Bill Hobbs (rower)

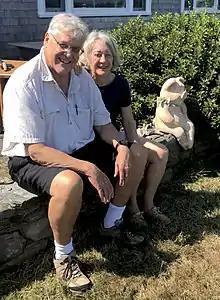
Hobbs and his wife, Elizabeth in 2018

William Barton Rogers Hobbs (July 30, 1949 – January 4, 2020) was an American rower who competed in the 1968 and 1972 Summer Olympics. He was born in Ponce, Puerto Rico and is the younger brother of Franklin Hobbs. In 1968 he stroked the American coxed pair which finished fifth in the Rowing at the 1968 Summer Olympics in Mexico. In 1970 he competed on the Dating Game for a date with Karen Carpenter. Two years later he rowed #3 in the American eight that won a silver medal in the 1972 Munich Olympics. He graduated from Harvard College and Harvard Business School.